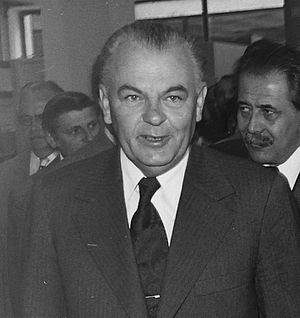
Károly Németh. Il fut le président de la république populaire de Hongrie du 25 juin 1987 au 29 juin 1988.